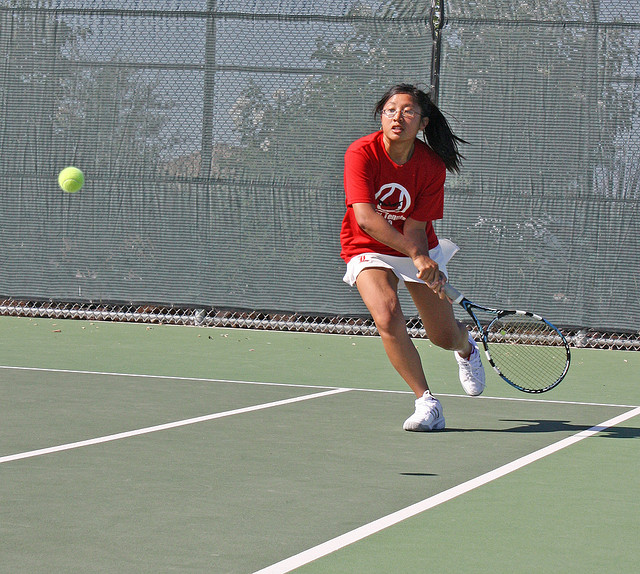
người phụ nữ áo đỏ đang chơi tennis trên sân